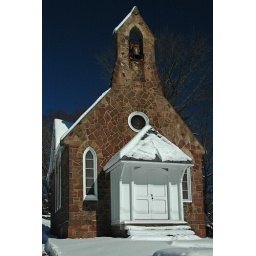
Beautiful old church in Bucks County, PA.  I used a polarizer...thus the deep blue sky.